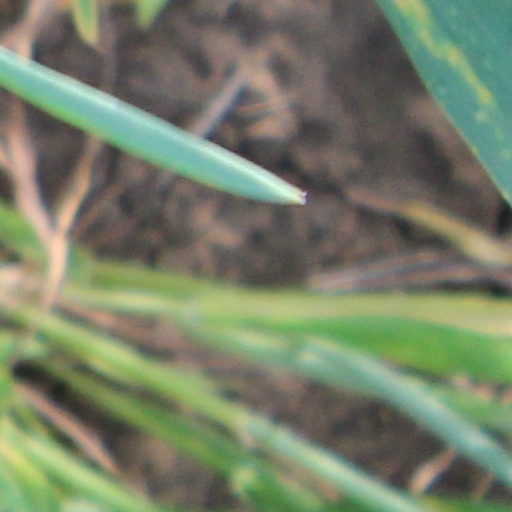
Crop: wheat